Oleg Dozmorov

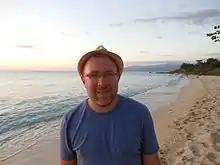
Oleg Dozmorov

Oleg Dozmorov (born 1974 in Yekaterinburg, Soviet Union) is a Russian writer and poet, the author of several collections of poetry. His poems are translated into Italian, English and Dutch. His International Retreat for Writers fellowship at Hawthornden Castle resulted in a semi-fictional story Premiya "Mramor" (which can be loosely translated into English as Marble Award). It was published by Znamia in 2006. "Vosmistishiya", a 2004 collection of octaves, by Oleg Dozmorov can be found here.